Messerschmitt Bf 109 variants

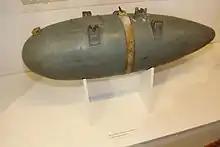
A standard Luftwaffe 300-litre drop tank

The E-3 was replaced by the E-4 (with many airframes being upgraded to E-4 standards starting at the beginning of the Battle of Britain), which was different in some small details, most notably by using the modified 20 mm MG-FF/M wing cannon and having improved head armour for the pilot. With the MG FF/M, it was possible to fire a new and improved type of explosive shell, called "Minengeschoß" (or 'mine-shell'), which was made using drawn steel (the same way brass cartridges are made) instead of being cast as was the usual practice. This resulted in a shell with a thin but strong wall, which had a larger cavity in which to pack a much larger explosive charge than was otherwise possible. The new shell required modifications to the MG FF's mechanism due to the different recoil characteristics, hence the MG FF/M designation.